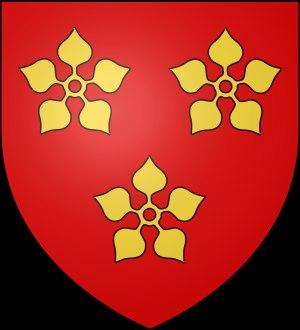
Liébaud III de Bauffremont est né vers 1165 et est mort vers 1227, très certainement dans son château de Beaufremont et est inhumé dans le cloître de l'abbaye de Morimond.
Jean III de Vergy, mort en 1418, seigneur de Fouvent, de Champlitte, de Port-sur-Saône, Autrey, est sénéchal, maréchal et gouverneur du comté de Bourgogne.